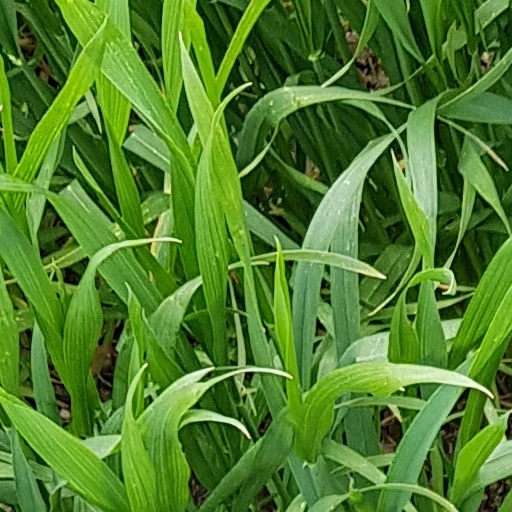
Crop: wheat